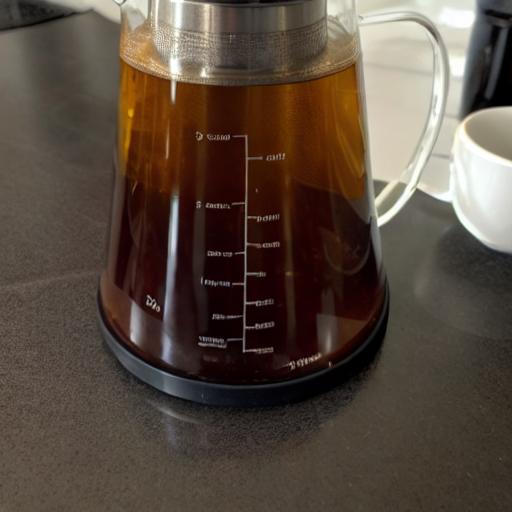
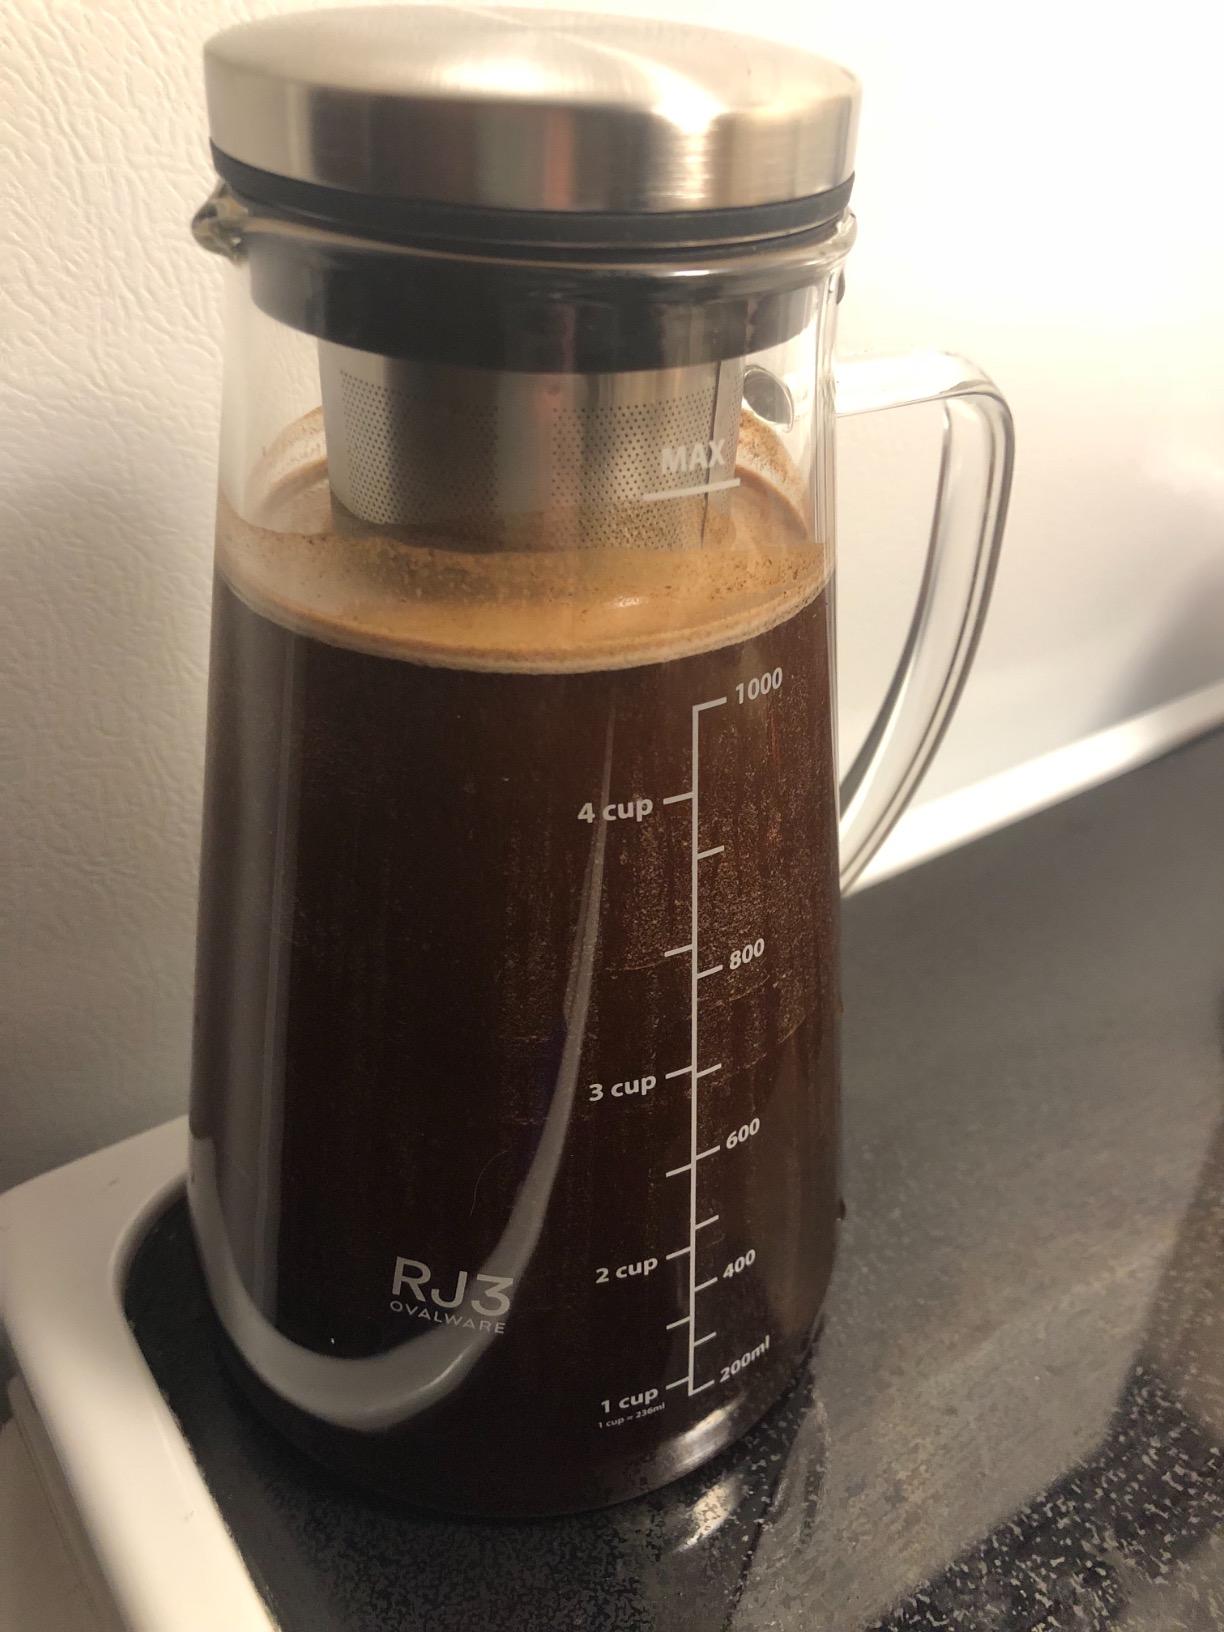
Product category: items_tea
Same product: no